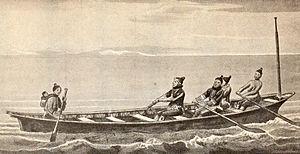
Jenz Laurentius Moestue Vahl, né le 27 novembre 1796 à Copenhague et mort le 5 novembre 1854 à Copenhague, est un botaniste et explorateur danois, fils du botaniste Martin Vahl.